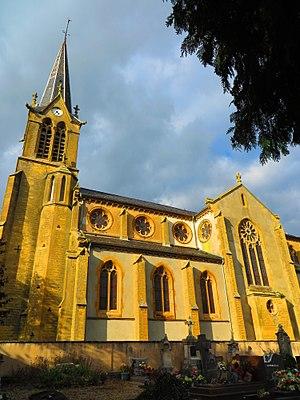
Saint-Médard Église Saint-Médard
Saint-Médard est une commune française située dans le département de la Moselle en région Grand Est.